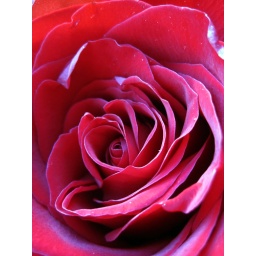
Happy Late Valentine's Day. Arthur bought me a pretty bouquet of roses and chocolate in Sacramento. :)